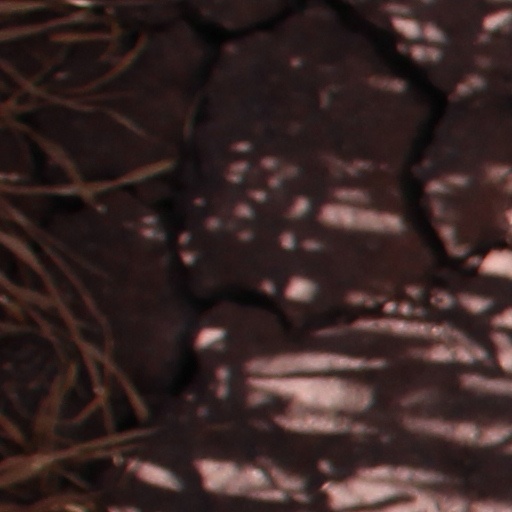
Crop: wheat